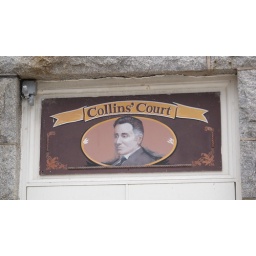
Top of a random door in an old building